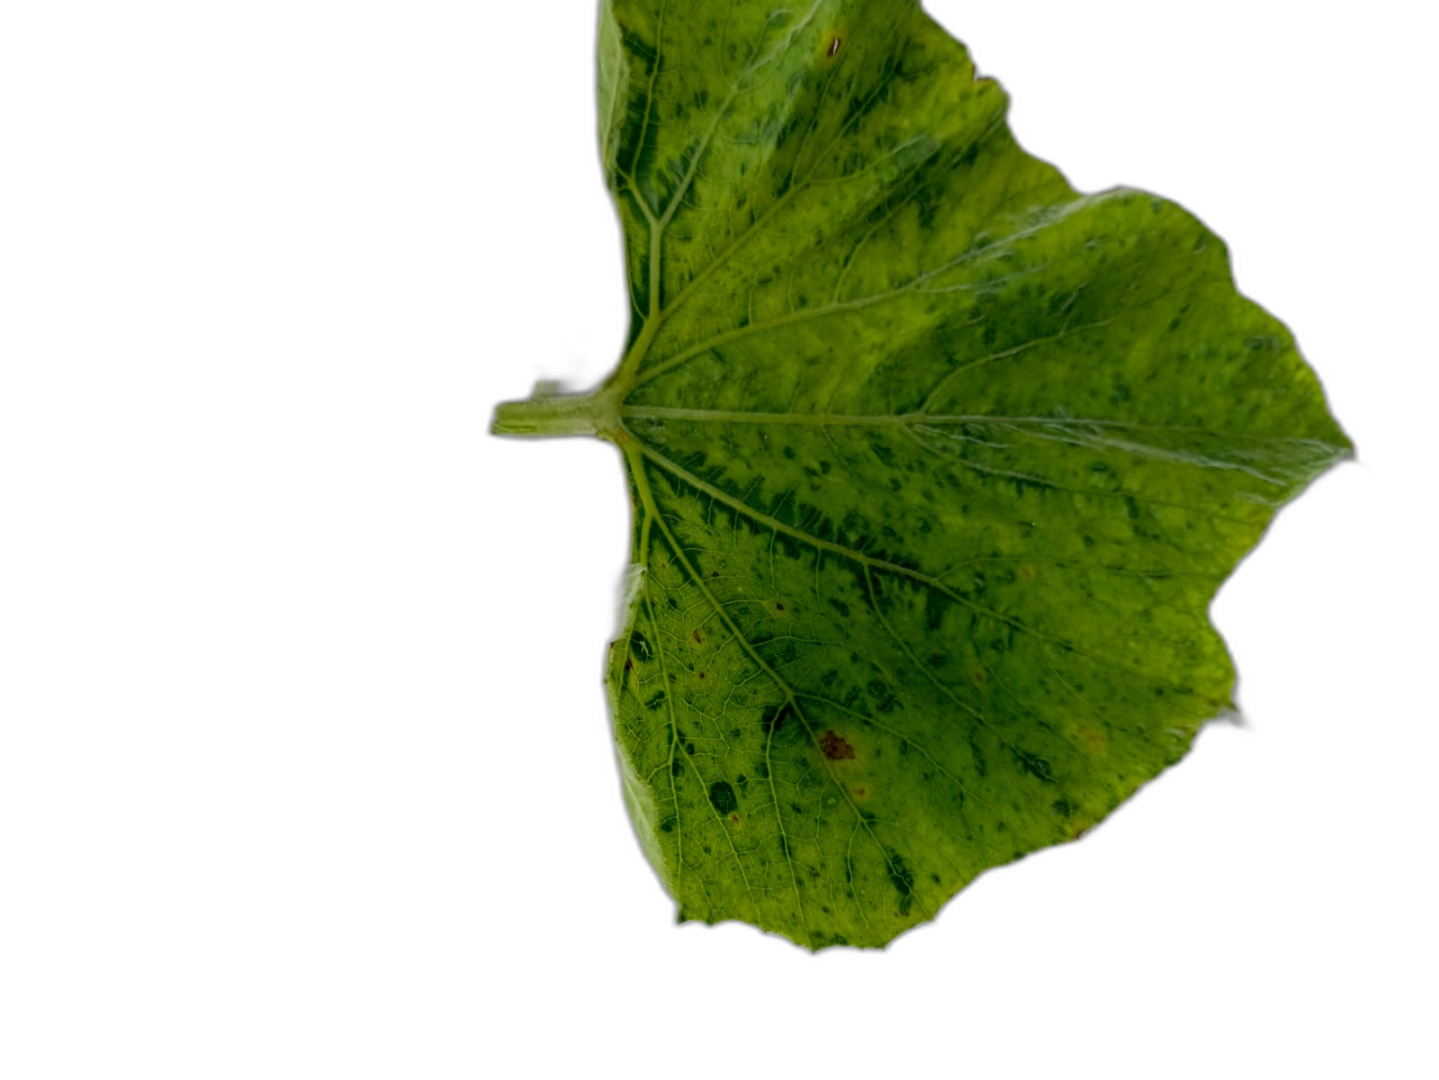
Crop: Bottle Gourd
Label: Mosaic_Virus